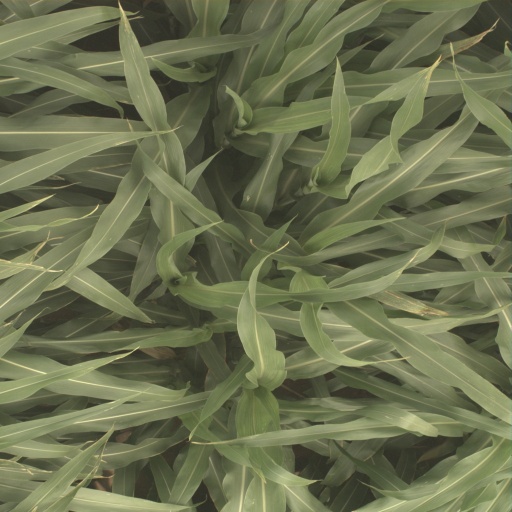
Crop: sorghum